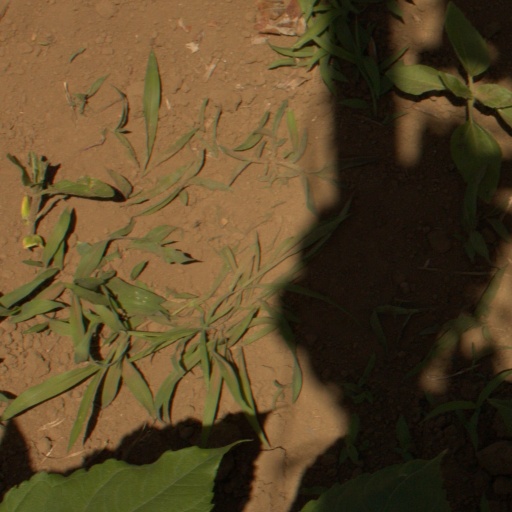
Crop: Jerusalem artichoke